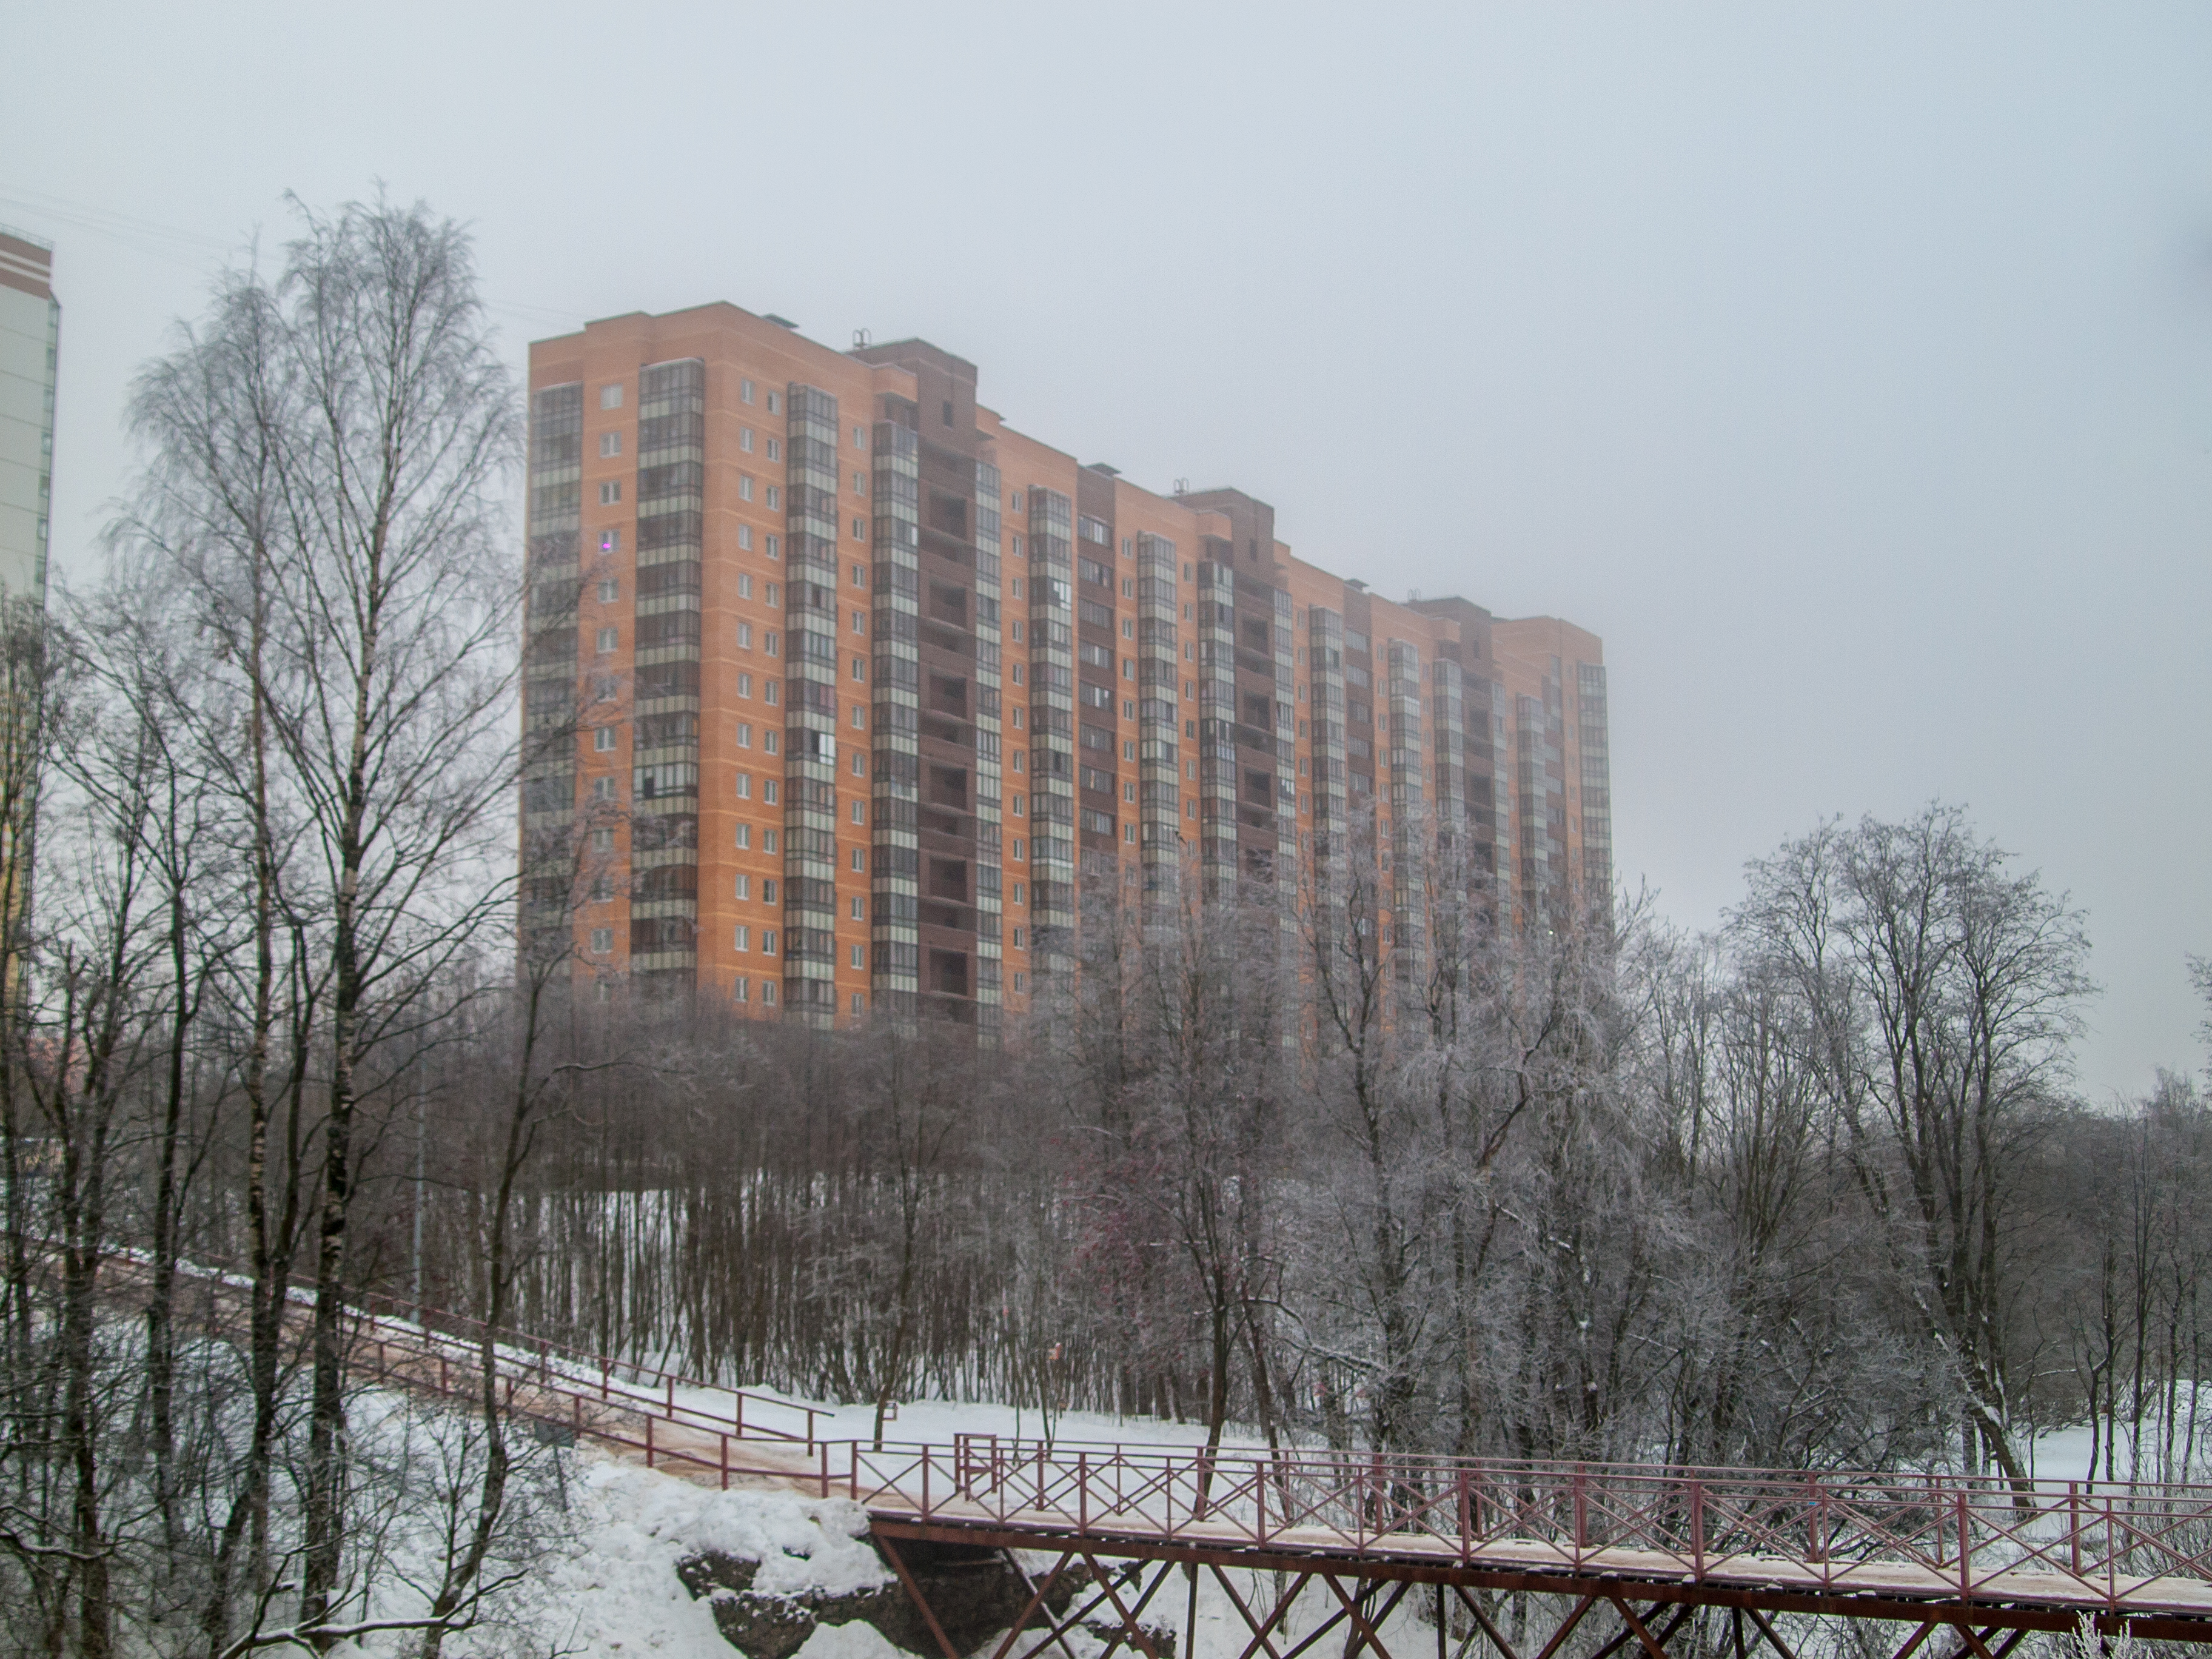
images, sky, building, daytime, window, snow, tree, skyscraper, urban design, tower block, condominium, neighbourhood, residential area, morning, house, real estate, city, landmark, freezing, winter, urban area, twig, facade, event, apartment, mixed use, suburb, commercial building, plant, home, roof, frost, headquarters, precipitation, cityscape, landscape, downtown, corporate headquarters, room, skyline, winter storm, reflection, estate, ice